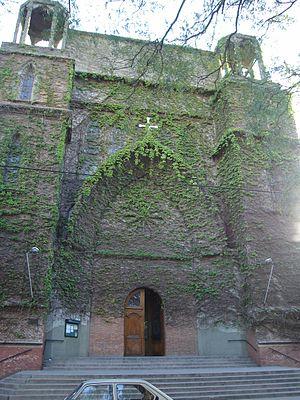
Olivos est une localité d'Argentine, située en province de Buenos Aires, dans le partido de Vicente López, dont elle est le chef-lieu. La ville se trouve à 22 kilomètres du centre de Buenos Aires, au nord-ouest de l'agglomération, sur la rive sud du río de la Plata.